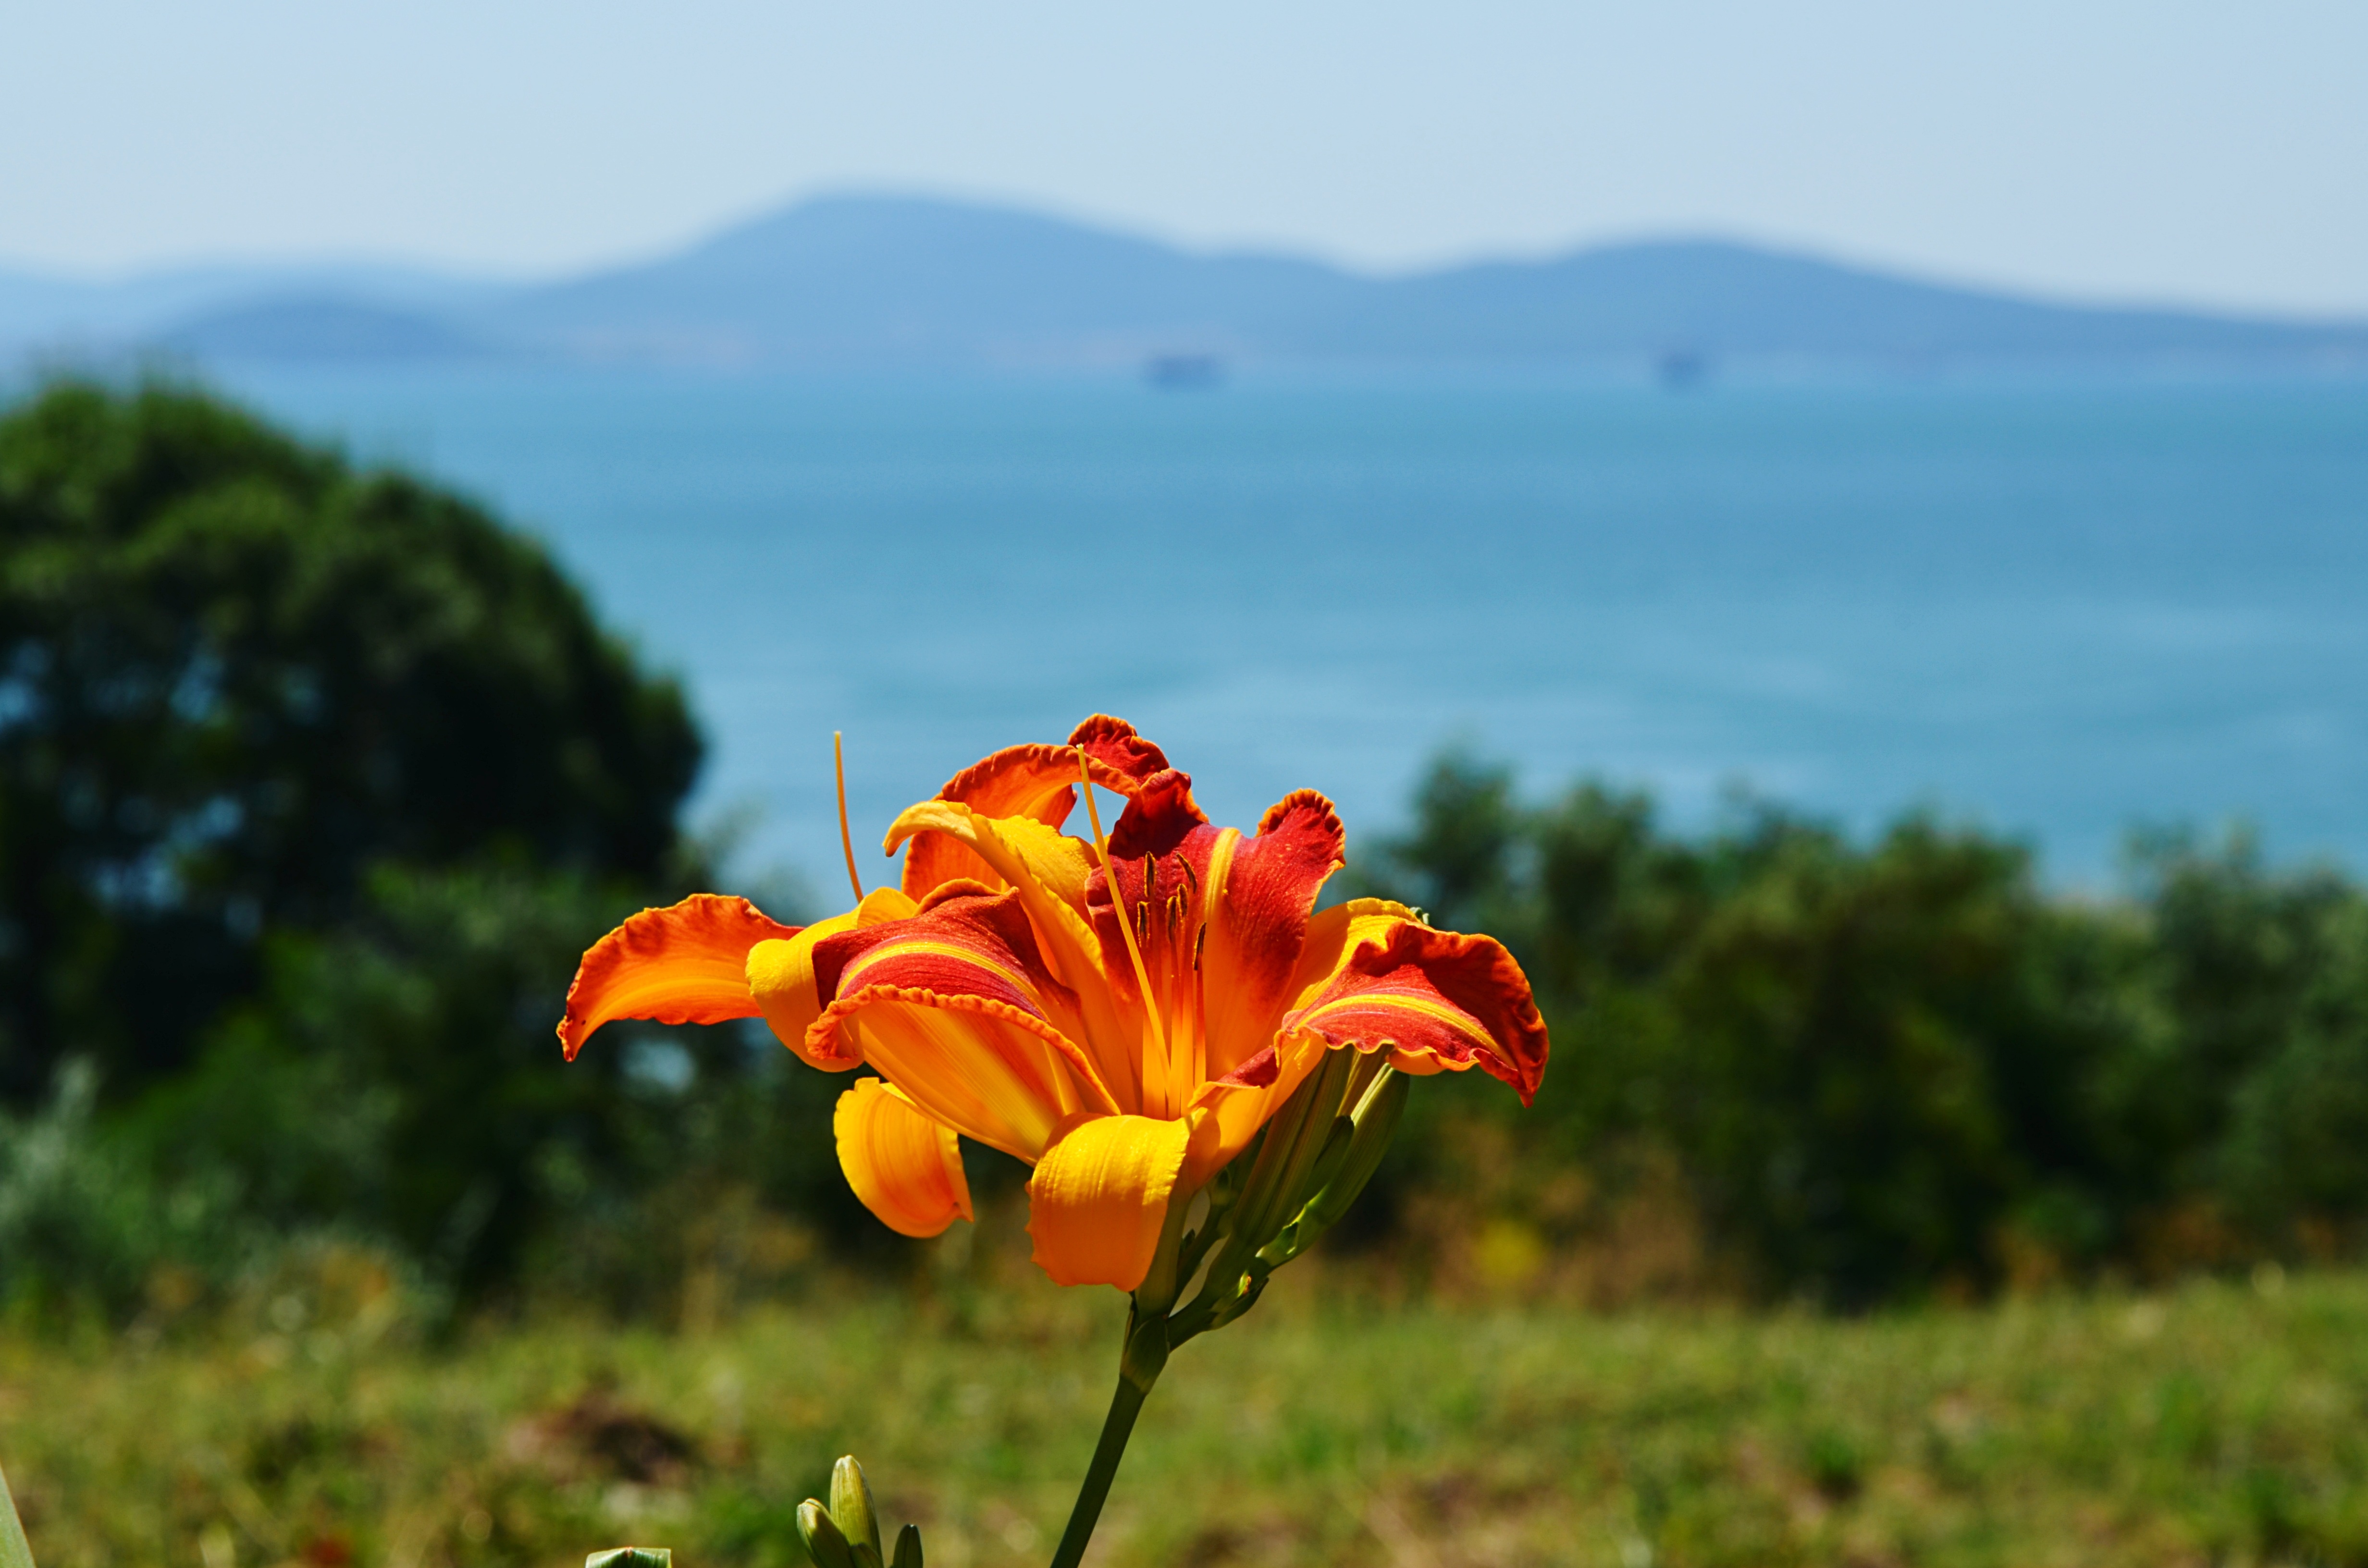
sea, nature, plant, field, meadow, prairie, leaf, flower, botany, flora, wildflower, bulgaria, burgas, macro photography, flowering plant, sarafovo, land plant